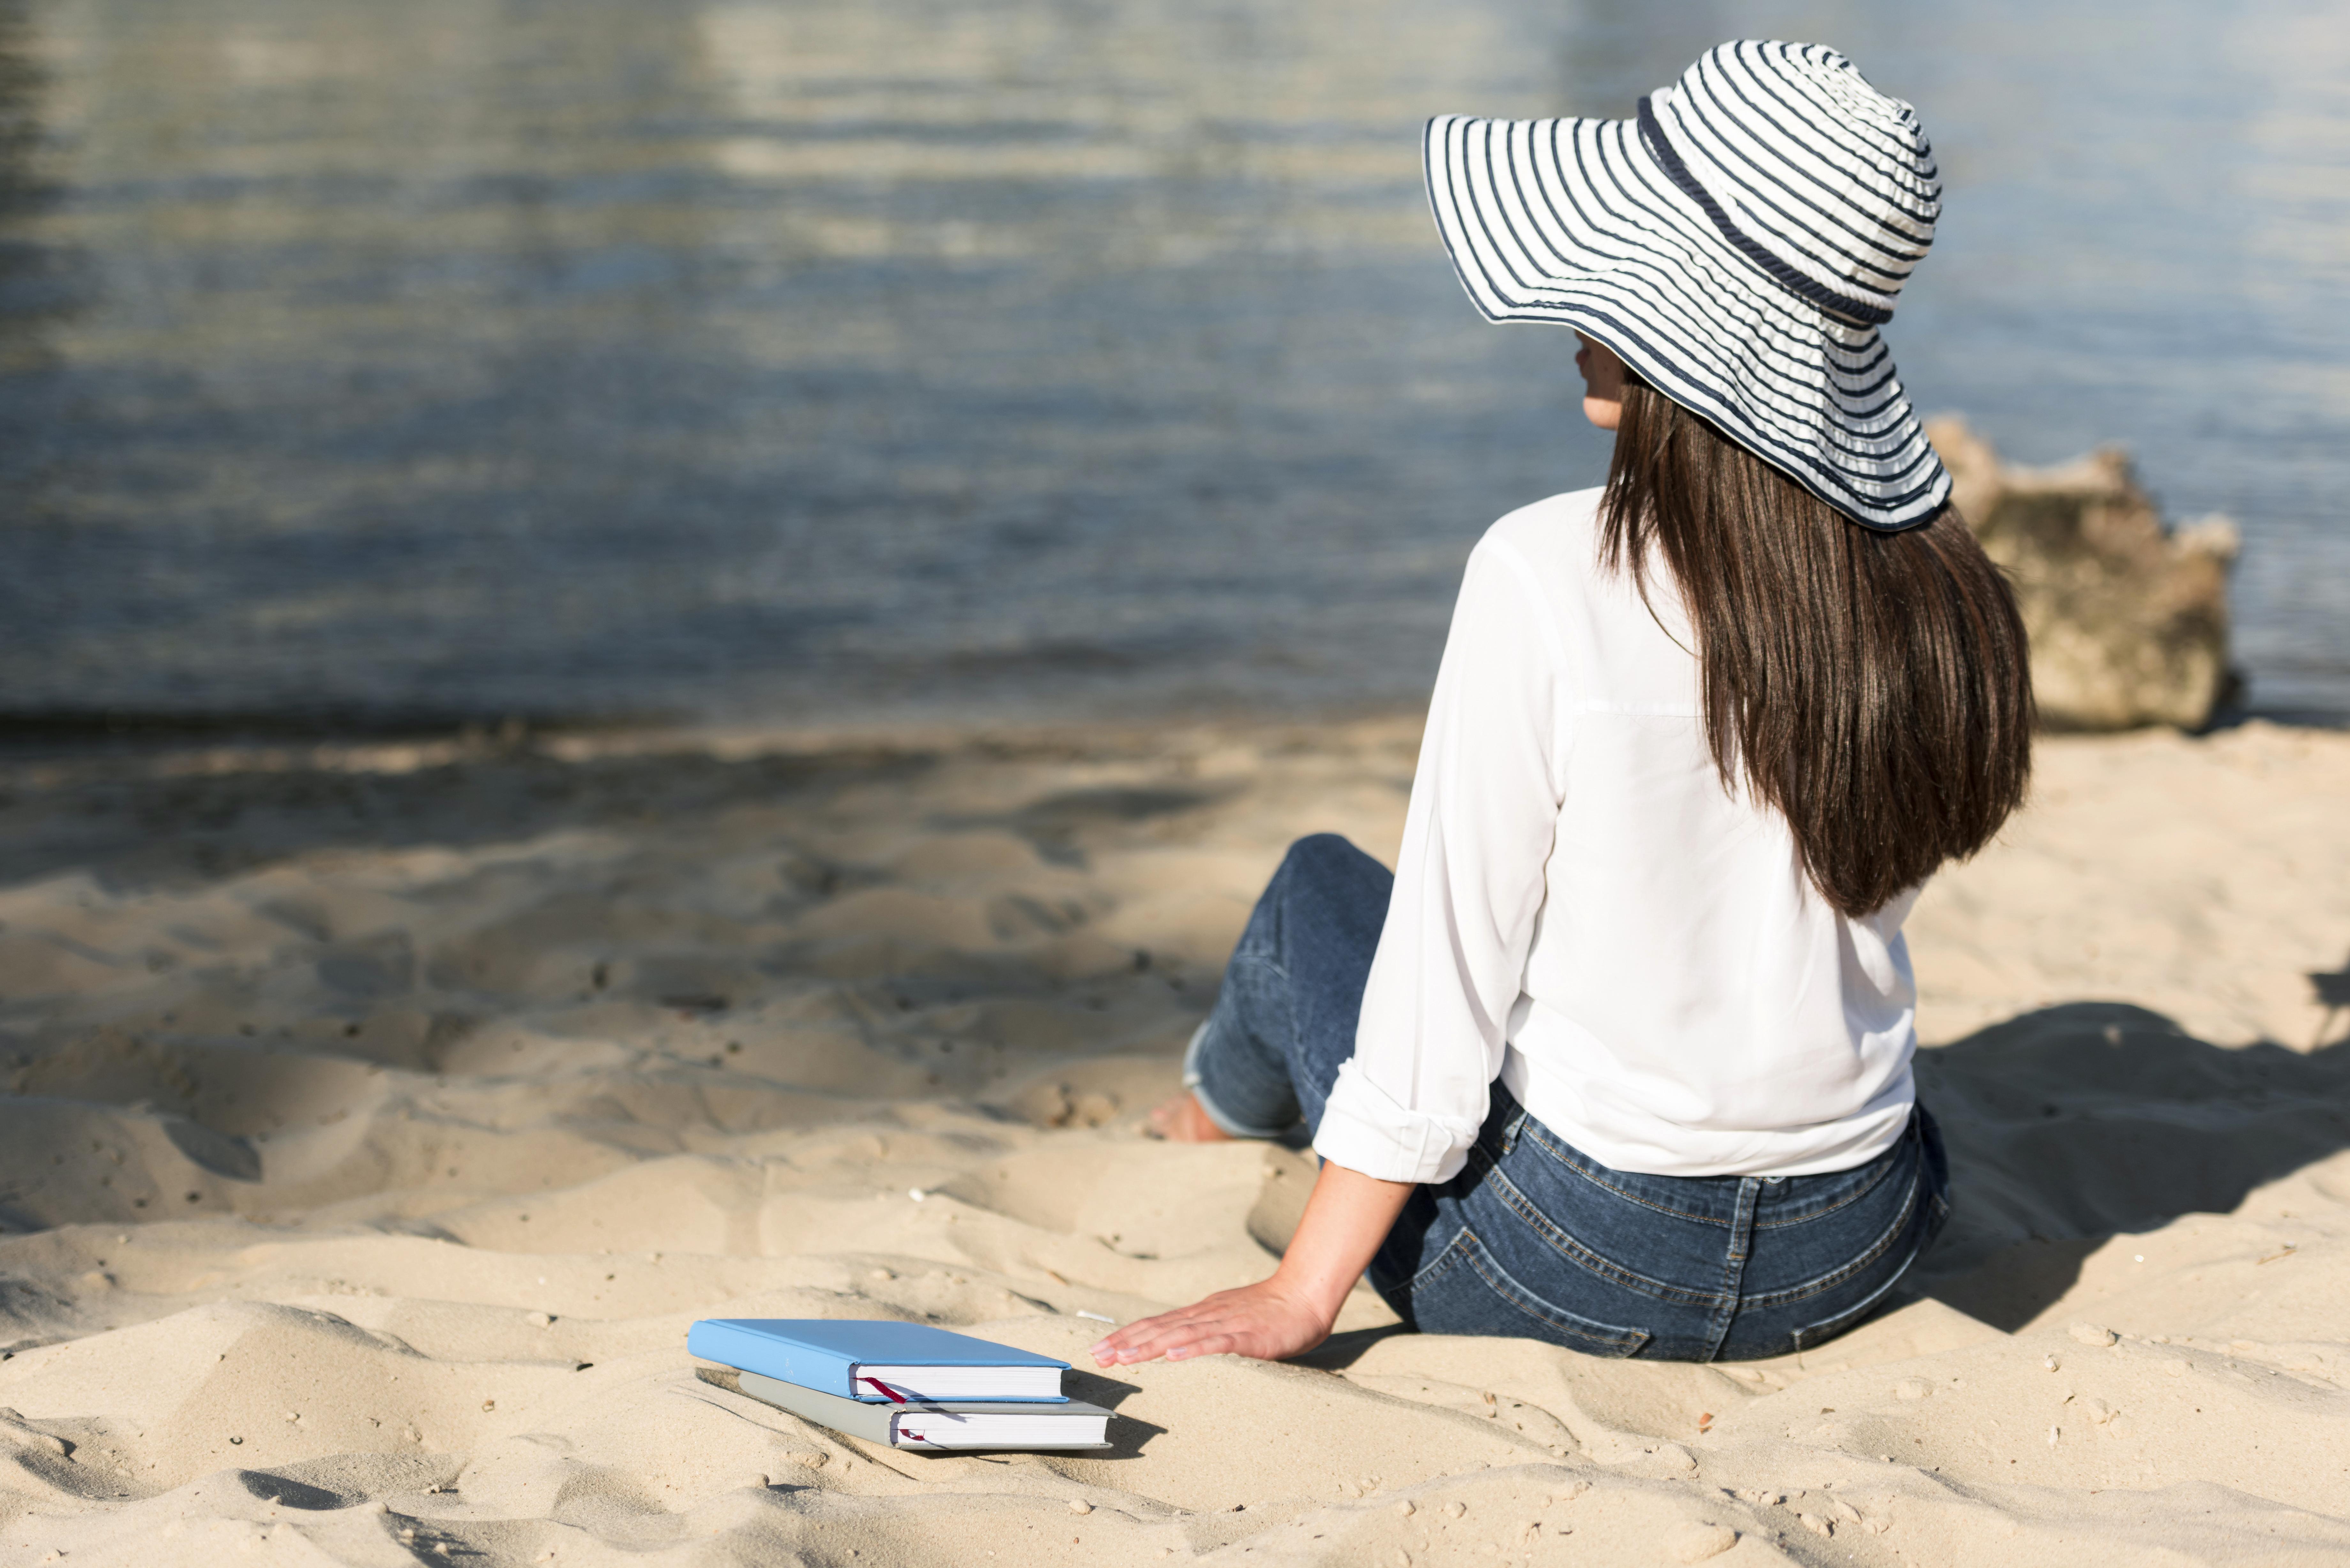
women, model, people, girl, photography, sand, sun hat, vacation, headgear, summer, hat, technology, travel, beach, sitting, leisure, fashion accessory, tourism, sea, child, coast